Sustainable seafood

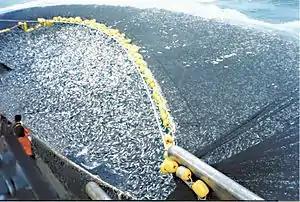
Chilean purse seine

There are a wide variety of fishing methods used. Each has its own environment impact that varies on intensity. The table below highlights a fishing method along with its environmental repercussions.